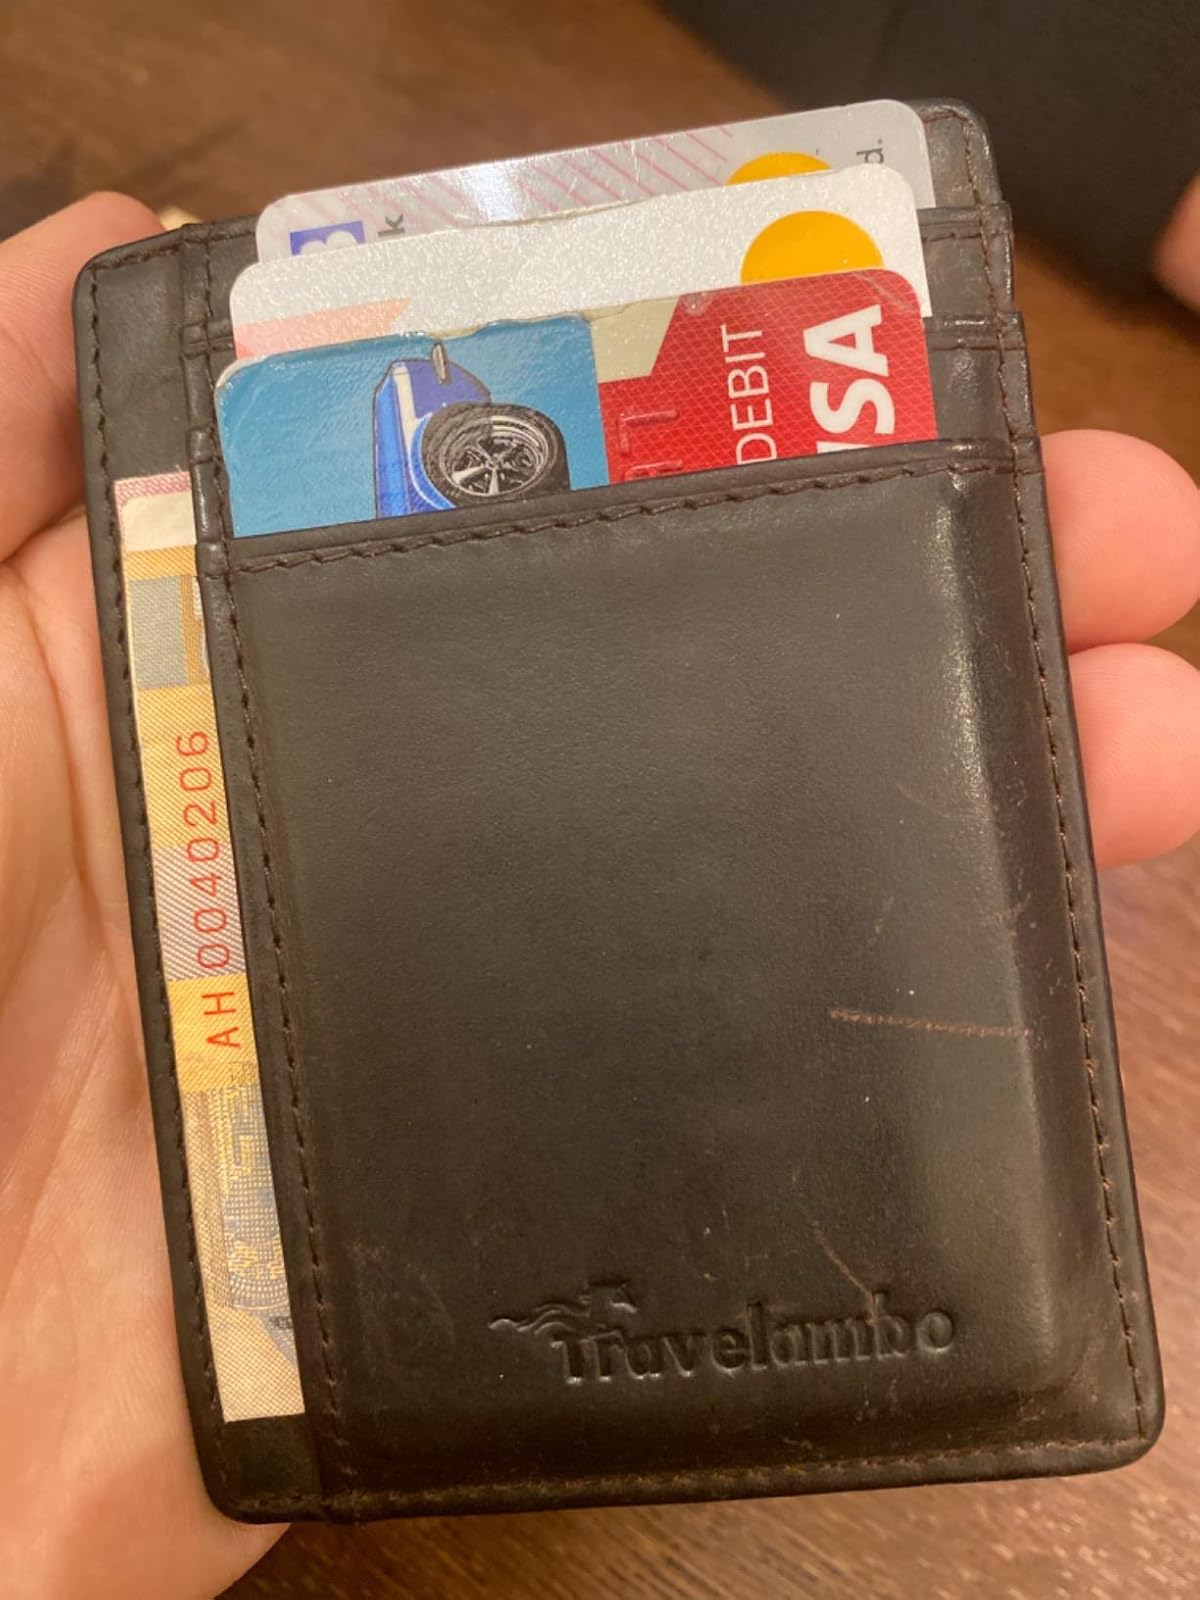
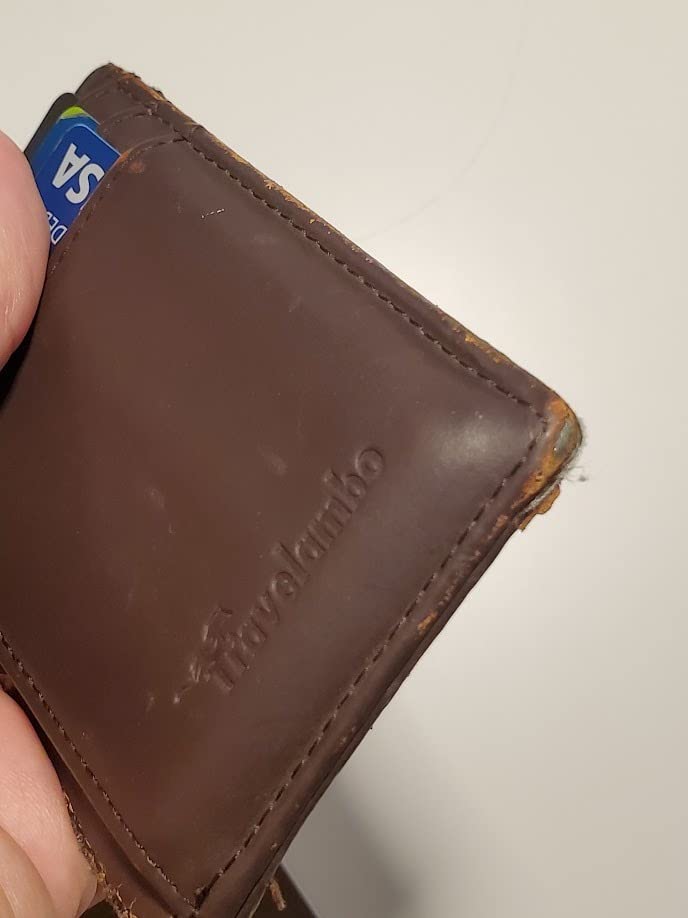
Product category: accessories_wallet
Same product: yes